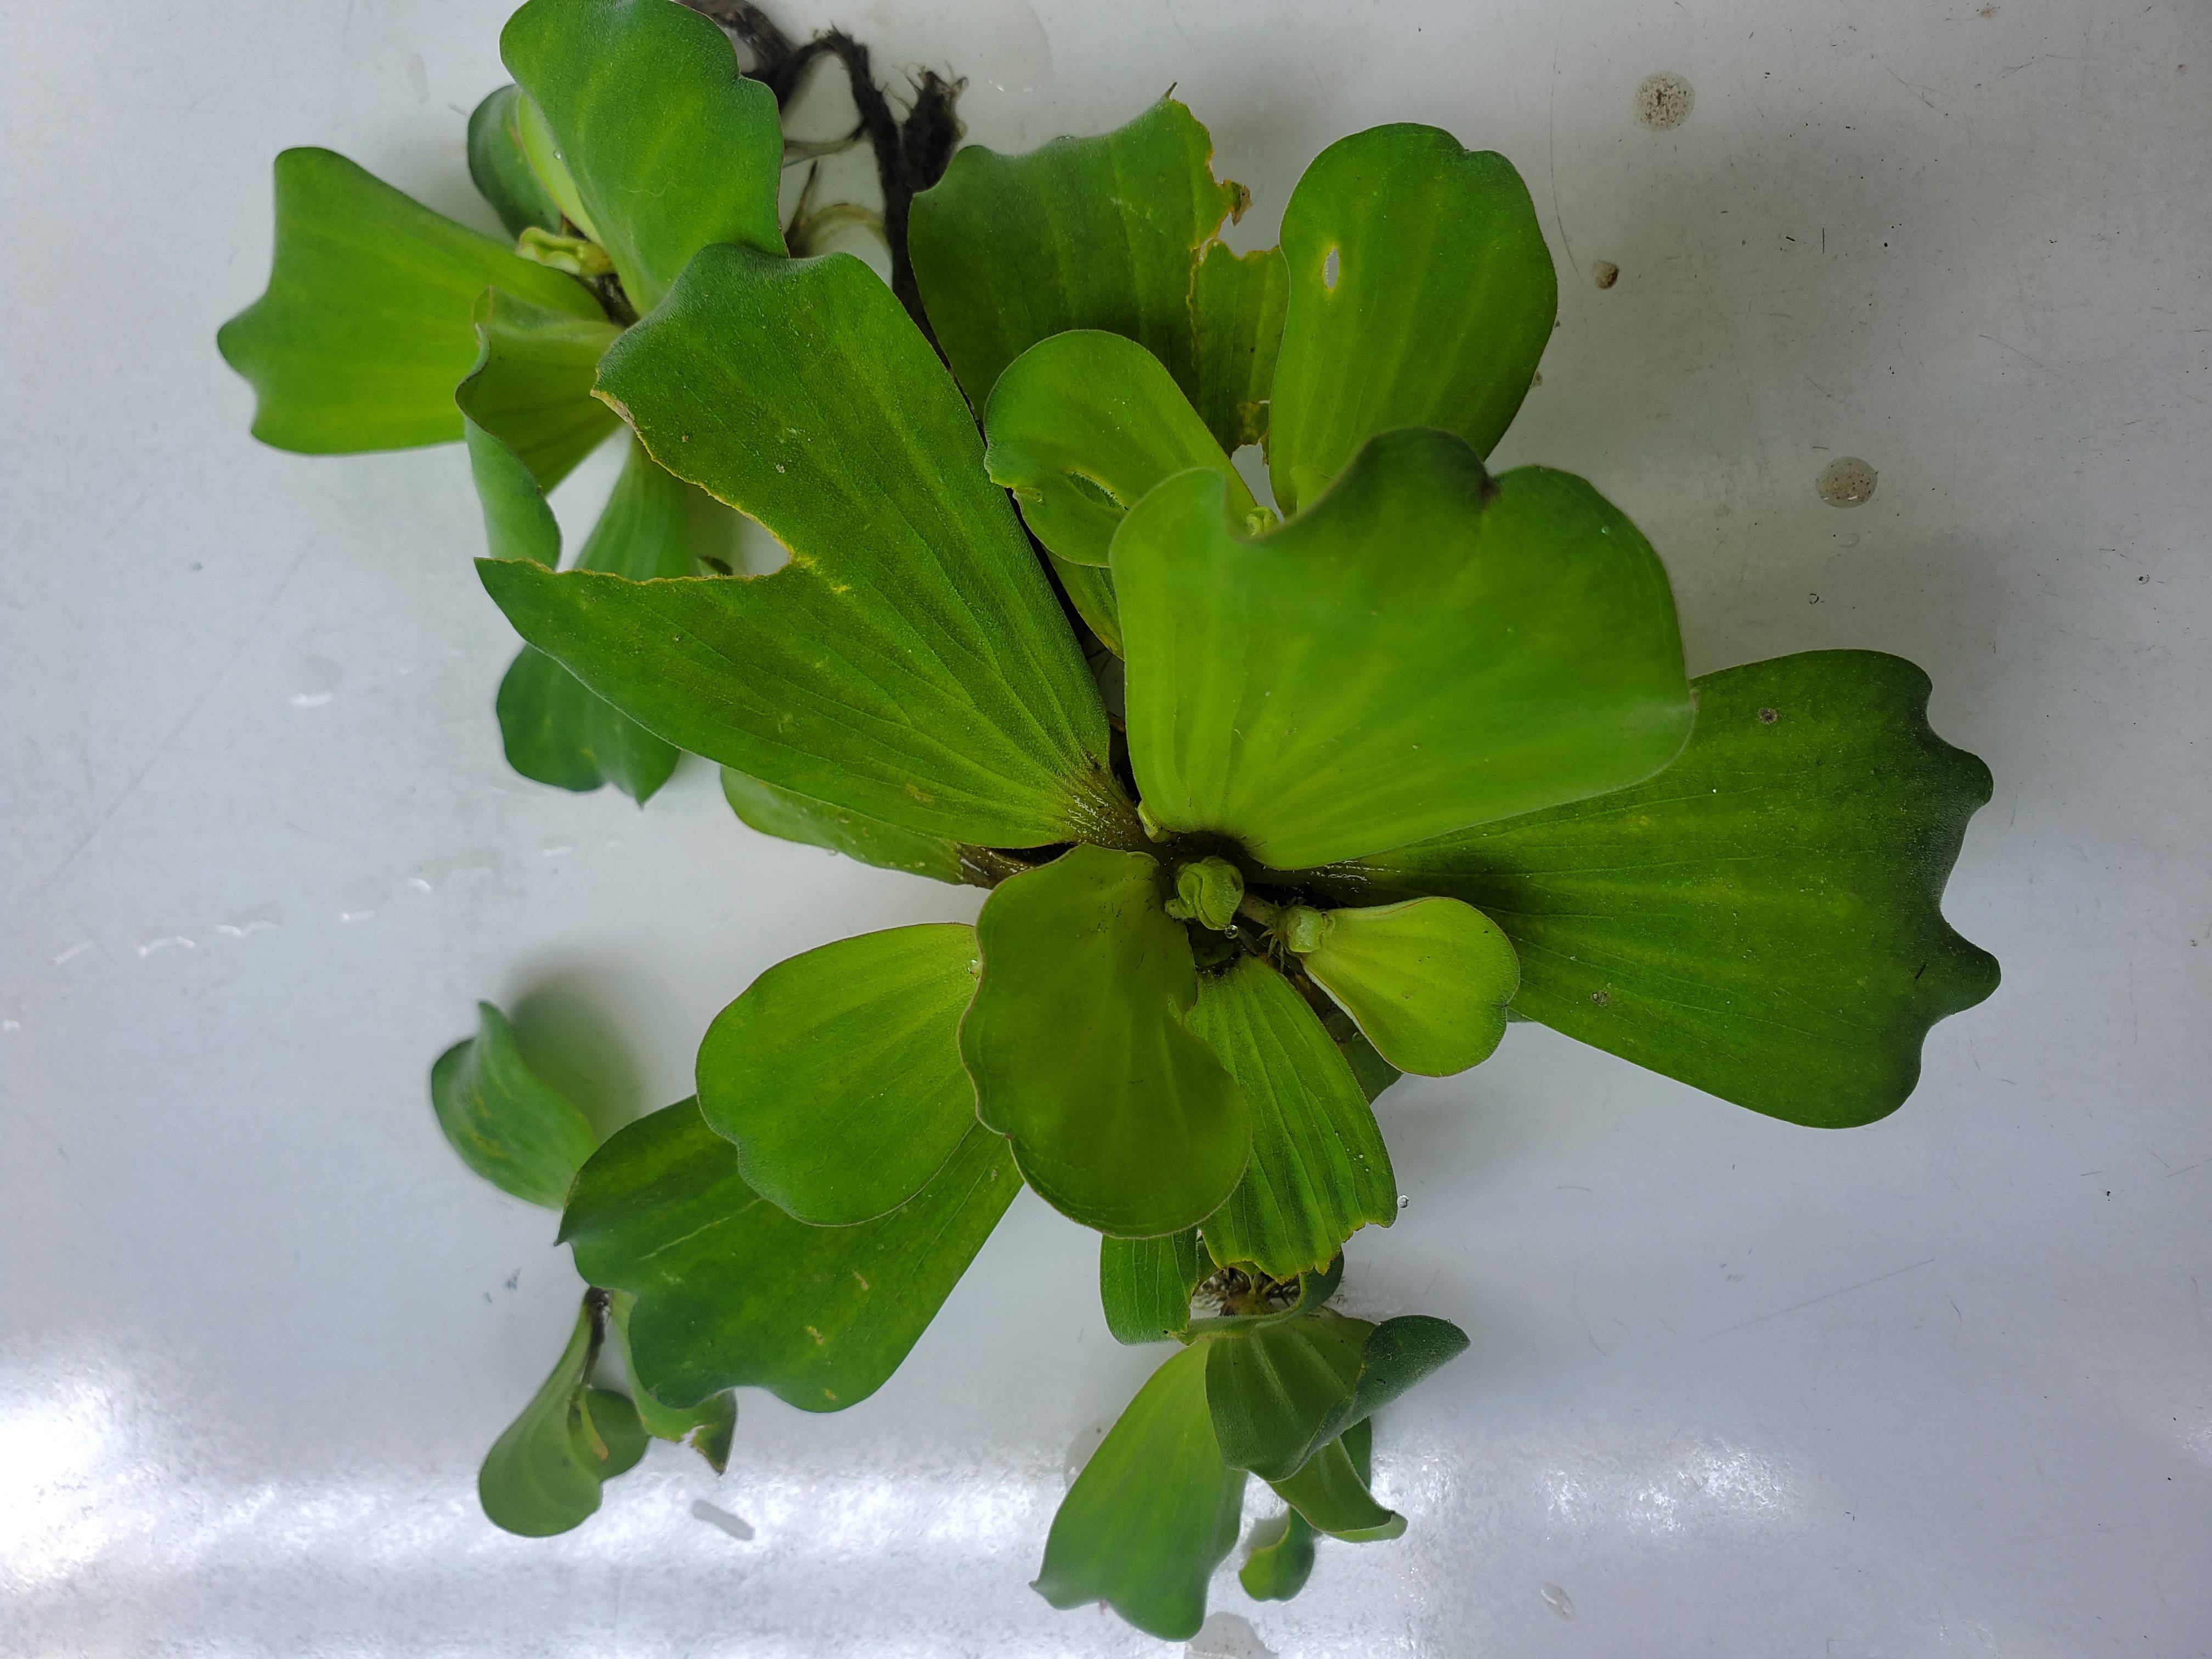
Species: Water Lettuce (Pistia stratiotes)